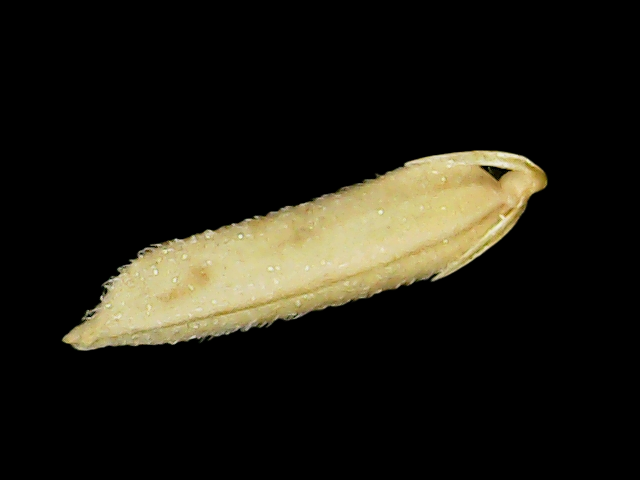
Rice variety: Binadhan19